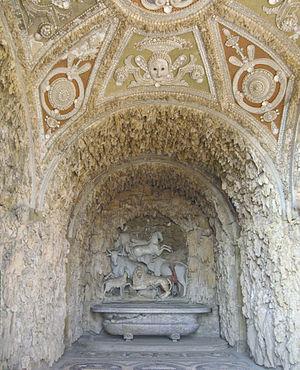
La Grotte des animaux par Giambologna dans la Villa Medicea di Castello, Florence, Italie. Italiano: La Grotta degli animali da Giambologna nella Villa Medicea di Castello, Firenze, Italia.